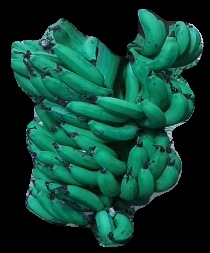
Variety: pachbale
Grade: grade3